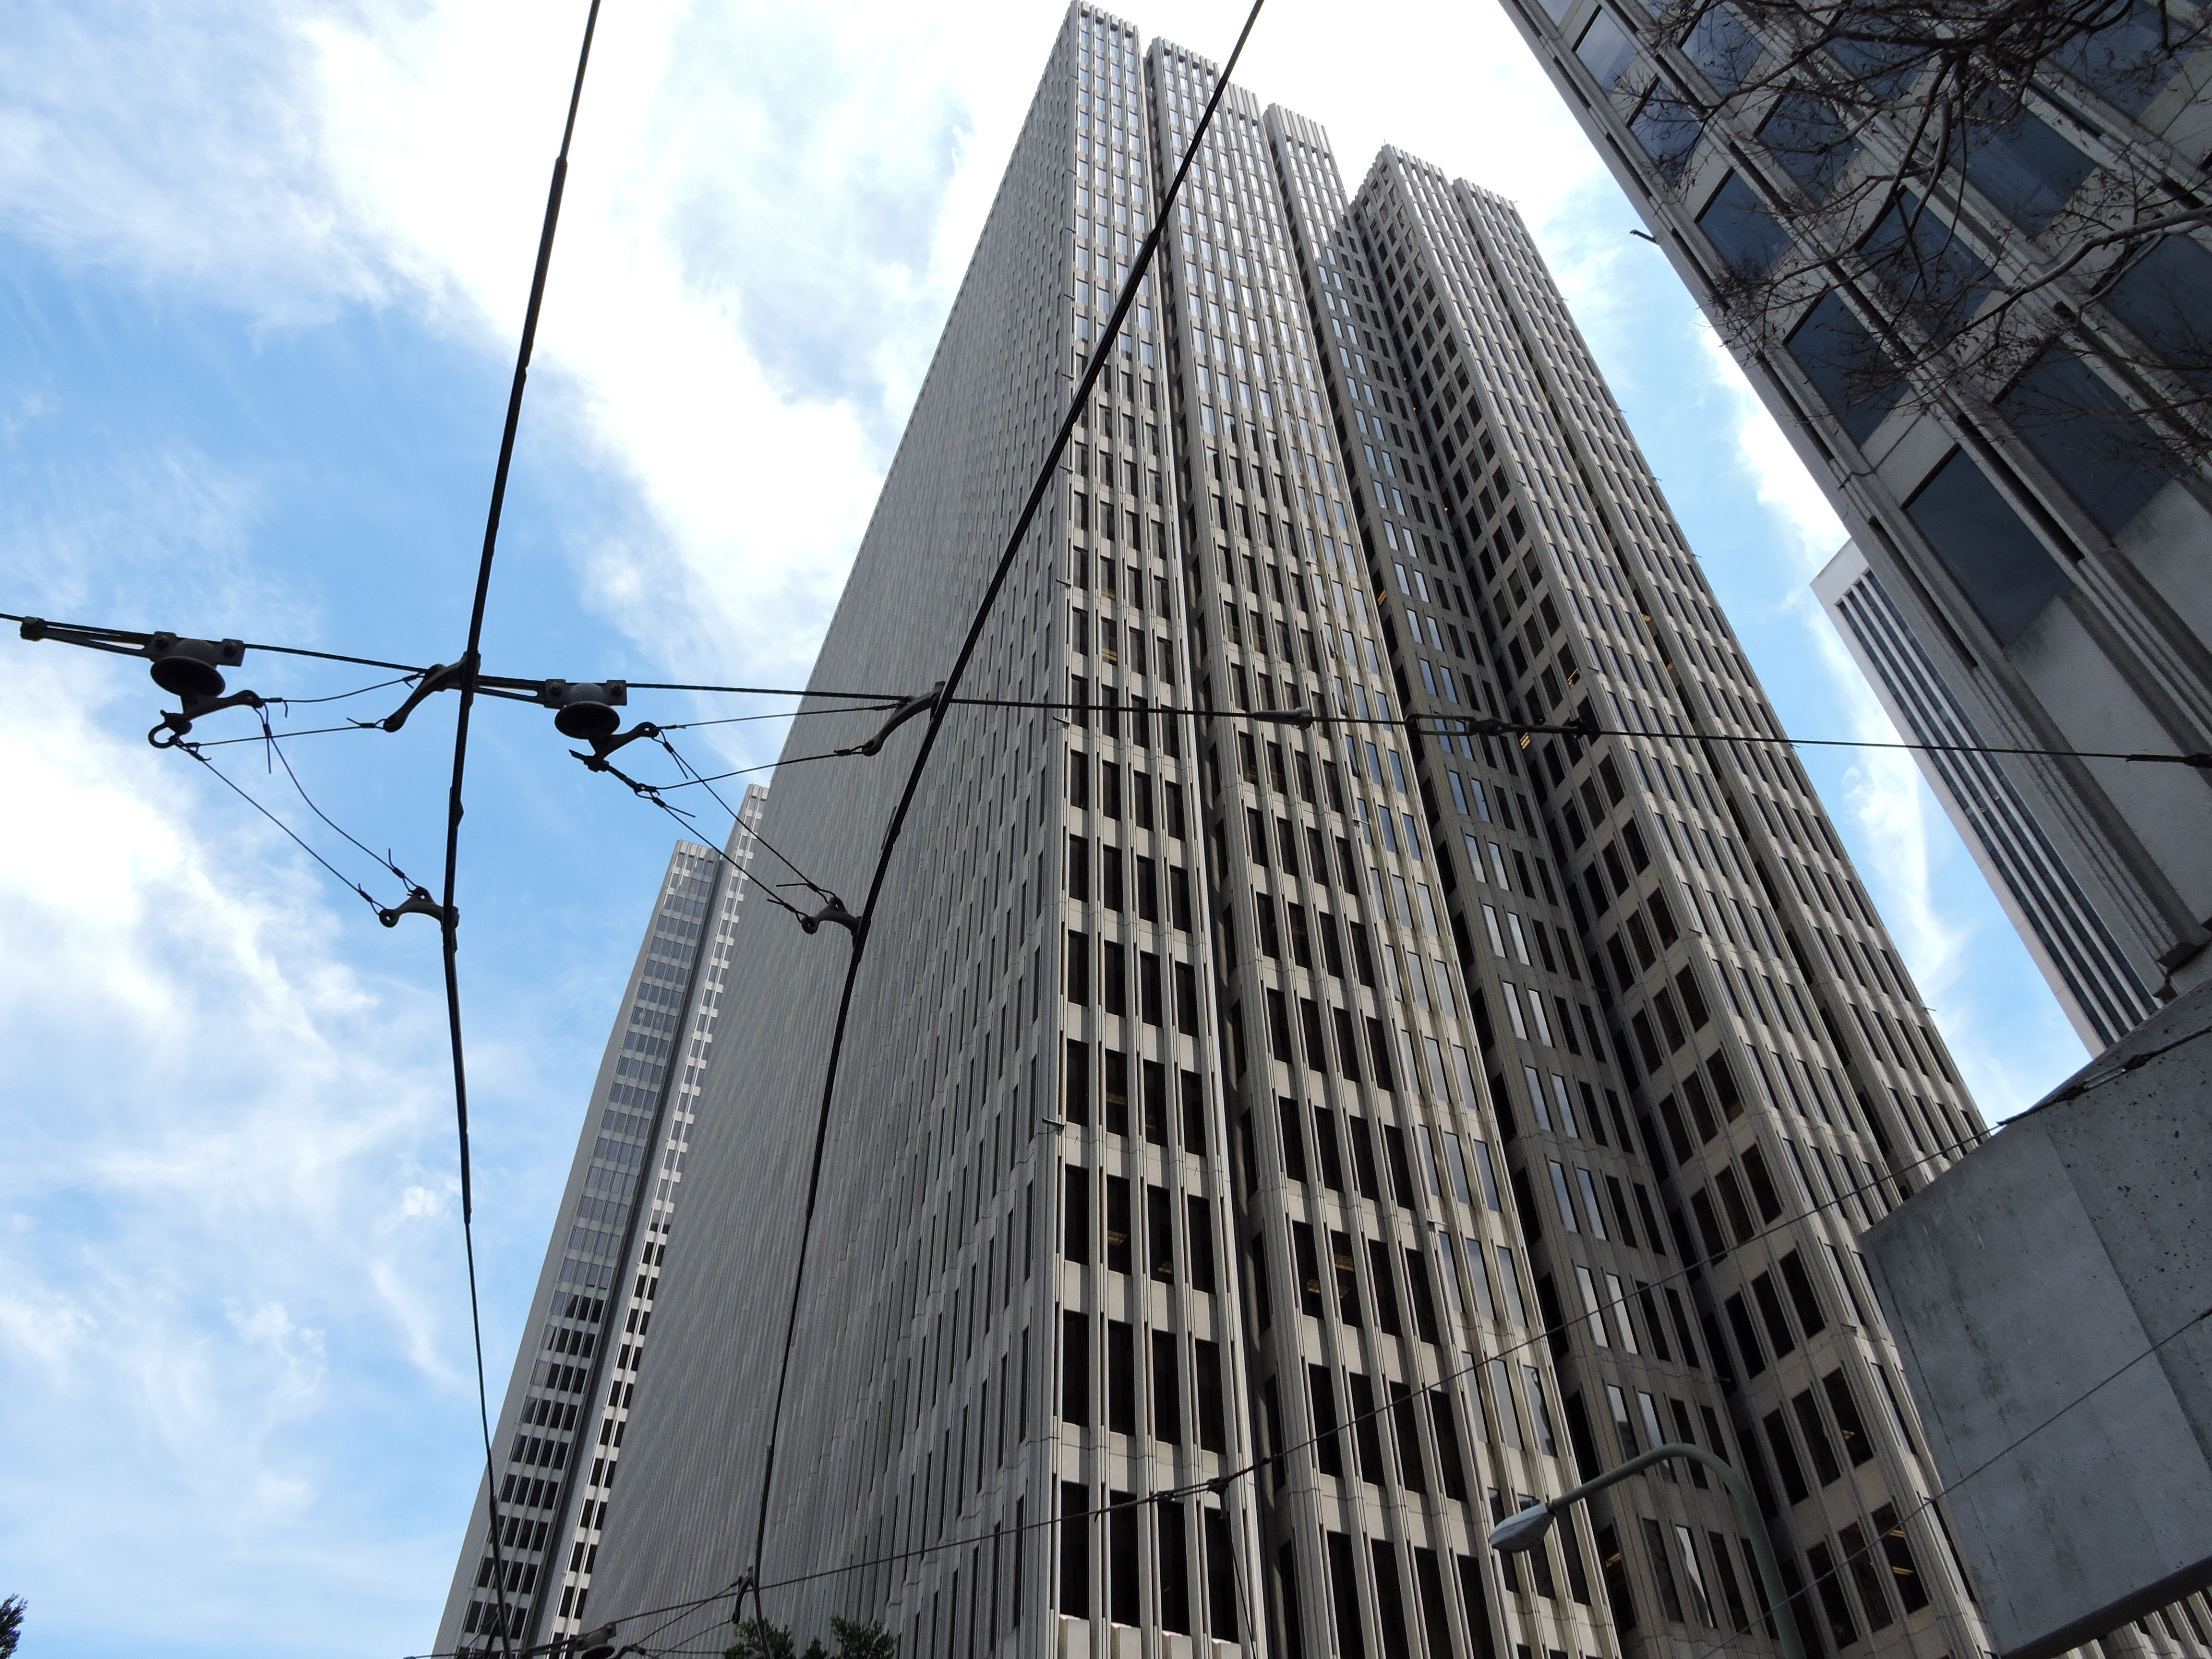
architecture, building, city, skyscraper, urban, cityscape, downtown, san francisco, line, tower, usa, america, landmark, facade, california, tower block, tall, metropolis, urban area, metropolitan area